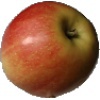
Label: Apple Red 2